Holly Lodge Estate

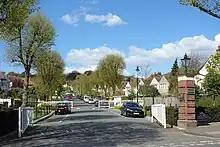
Entrance to the estate

The Holly Lodge Estate is a housing estate in Highgate, north London.